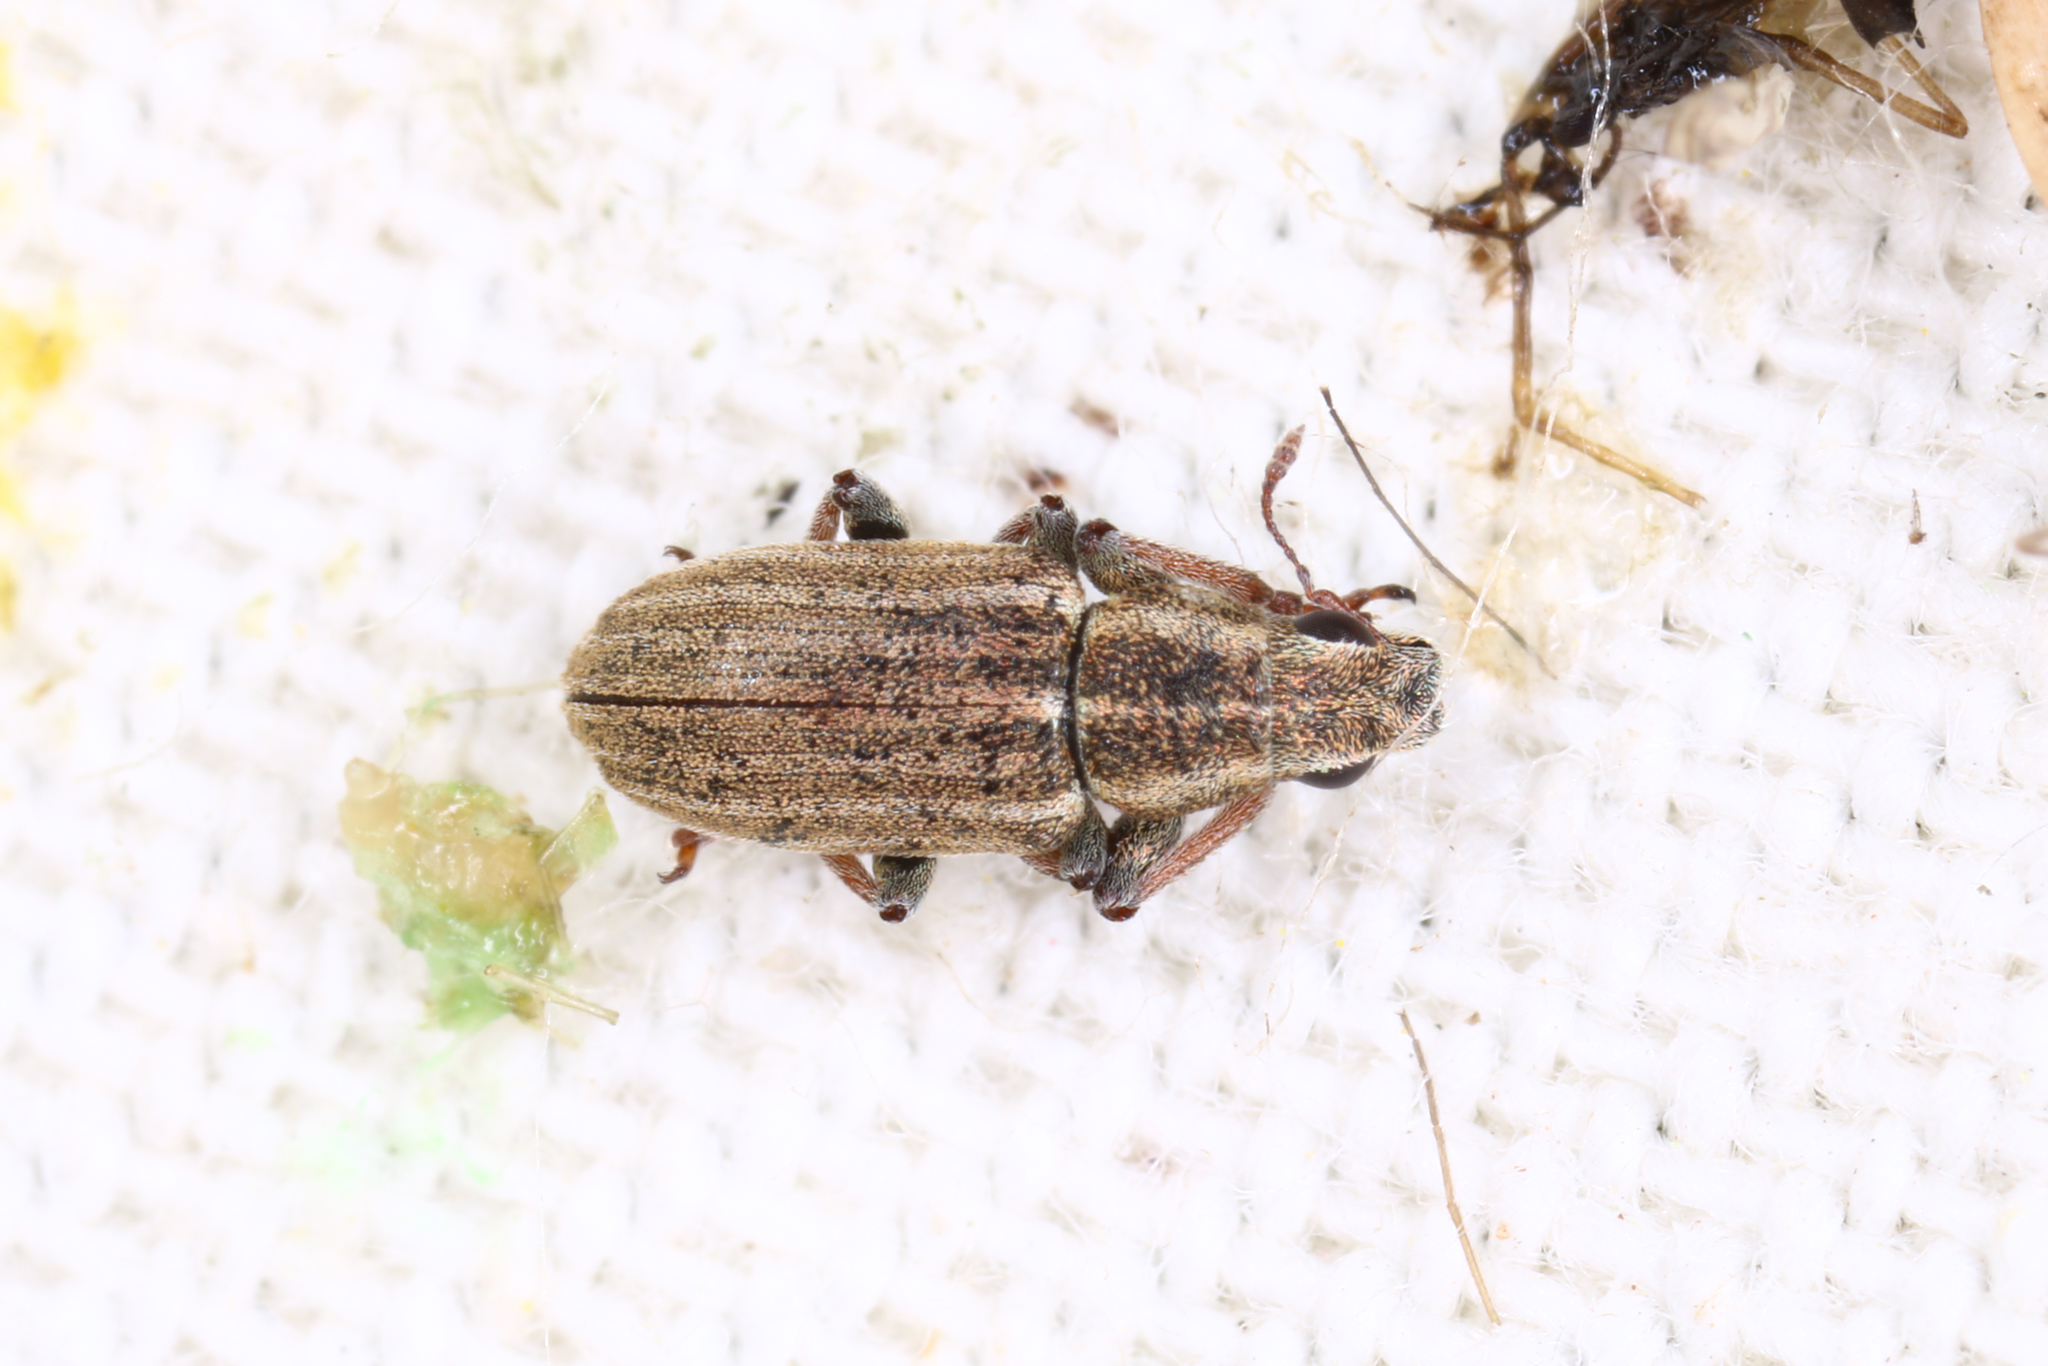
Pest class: pea_leaf_weevil